Historian

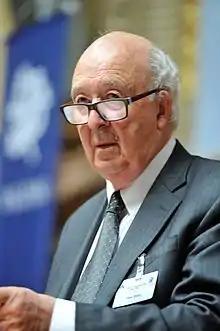
Peter R.L Brown, a Princeton historian of late antiquity and the medieval period.

An undergraduate history degree is often used as a stepping stone to graduate studies in business or law. Many historians are employed at universities and other facilities for post-secondary education. In addition, it is normal for colleges and universities to require a PhD degree for new full-time hires. A scholarly thesis, such as a doctoral dissertation, is now regarded as the baseline qualification for a professional historian. However, some historians still gain recognition based on published (academic) works and the award of fellowships by academic bodies like the Royal Historical Society. Publication is increasingly required by smaller schools, so graduate papers become journal articles and PhD dissertations become published monographs. The graduate student experience is difficult—those who finish their doctorate in the United States take on average 8 or more years; funding is scarce except at a few very rich universities. Being a teaching assistant in a course is required in some programs; in others it is a paid opportunity awarded a fraction of the students. Until the 1970s it was rare for graduate programs to teach how to teach; the assumption was that teaching was easy and that learning how to do research was the main mission. A critical experience for graduate students is having a mentor who will provide psychological, social, intellectual and professional support, while directing scholarship and providing an introduction to the profession.